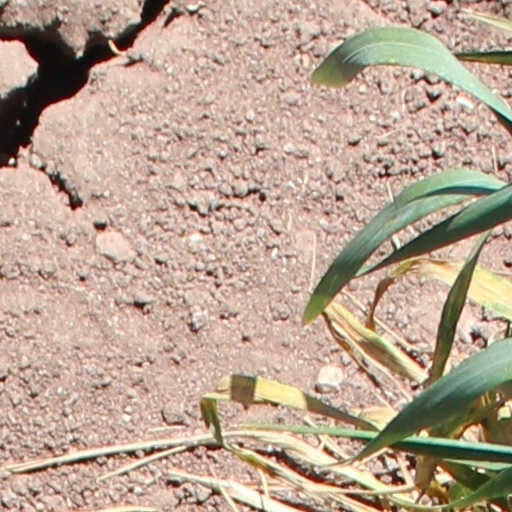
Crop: wheat